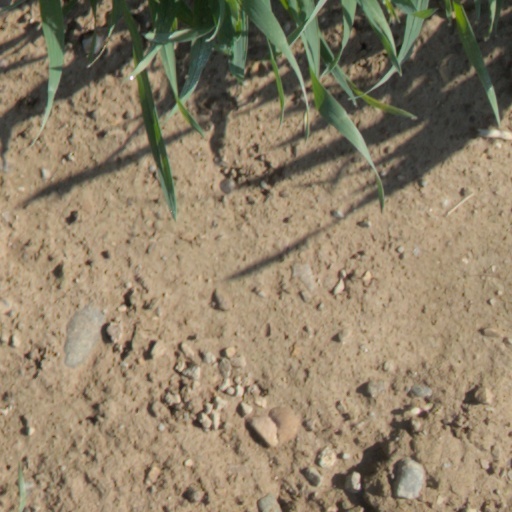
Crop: wheat